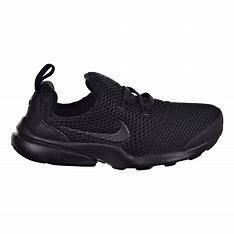
Brand: Nike
Model: Presto Fly